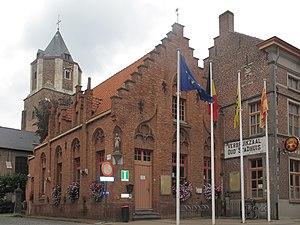
Cette page regroupe l'ensemble des monuments classés de la ville belge de Maldegem.
Maldeghem, en néerlandais Maldegem est une commune néerlandophone de Belgique située en Région flamande, dans la province de Flandre-Orientale. Elle est la plus étendue de la province de Flandre orientale.